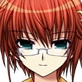
Portrait style: Anime Portrait